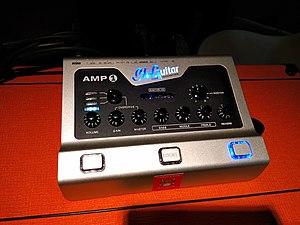
Tête d'ampli à lampes au format pédale Bluguitar Amp1